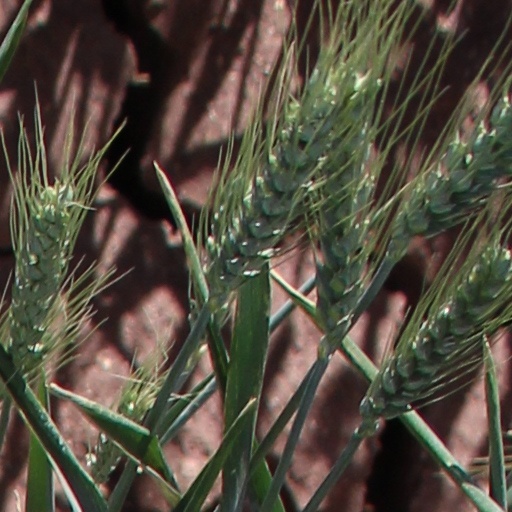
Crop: wheat